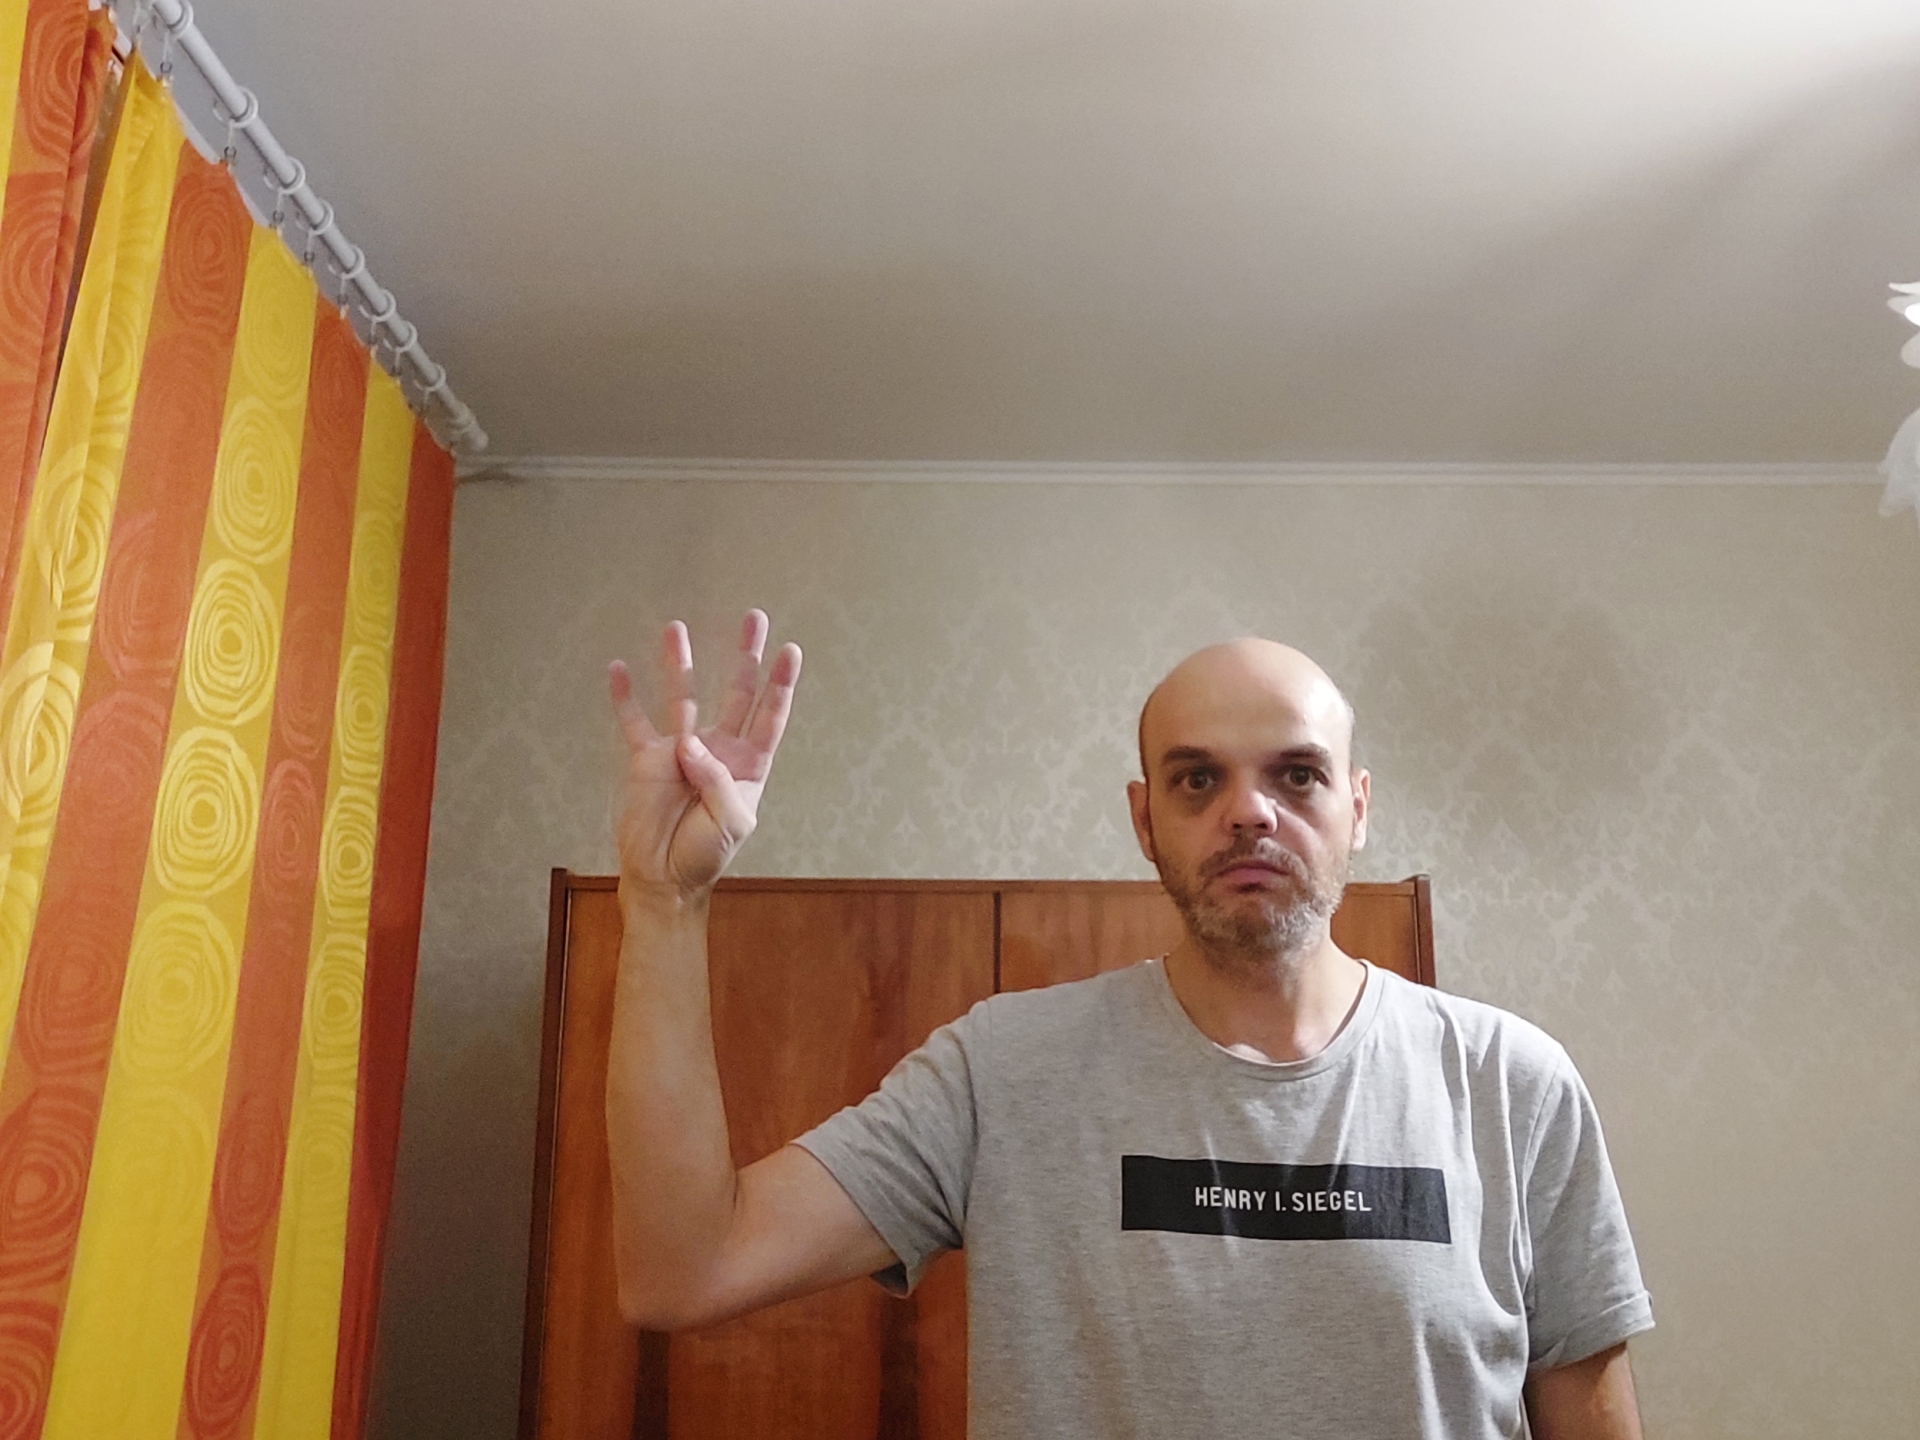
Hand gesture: four